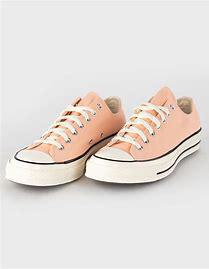
Brand: Converse
Model: Chuck Taylor All Star 70 Ox